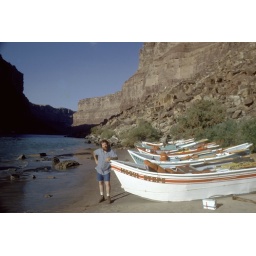
There was a tide in the river that related to the amount of water discharged upstream at the dam.